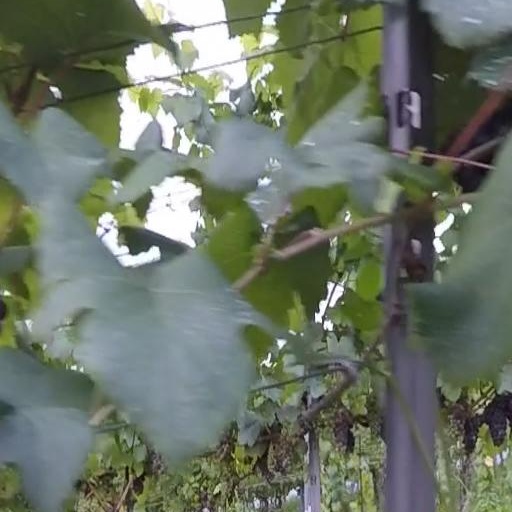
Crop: grape